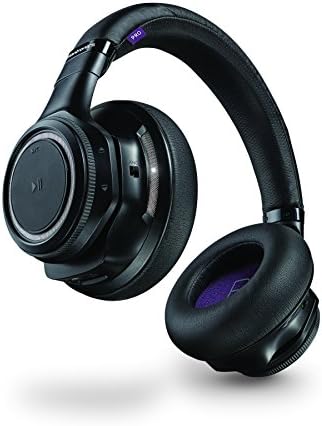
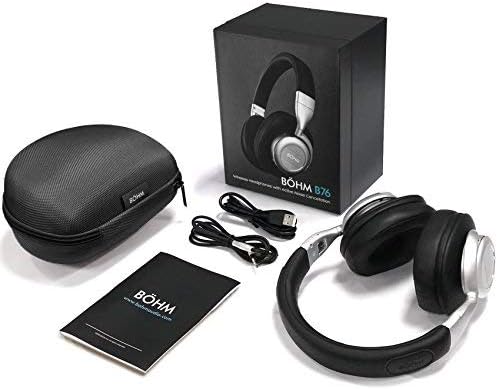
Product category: headphones
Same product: no